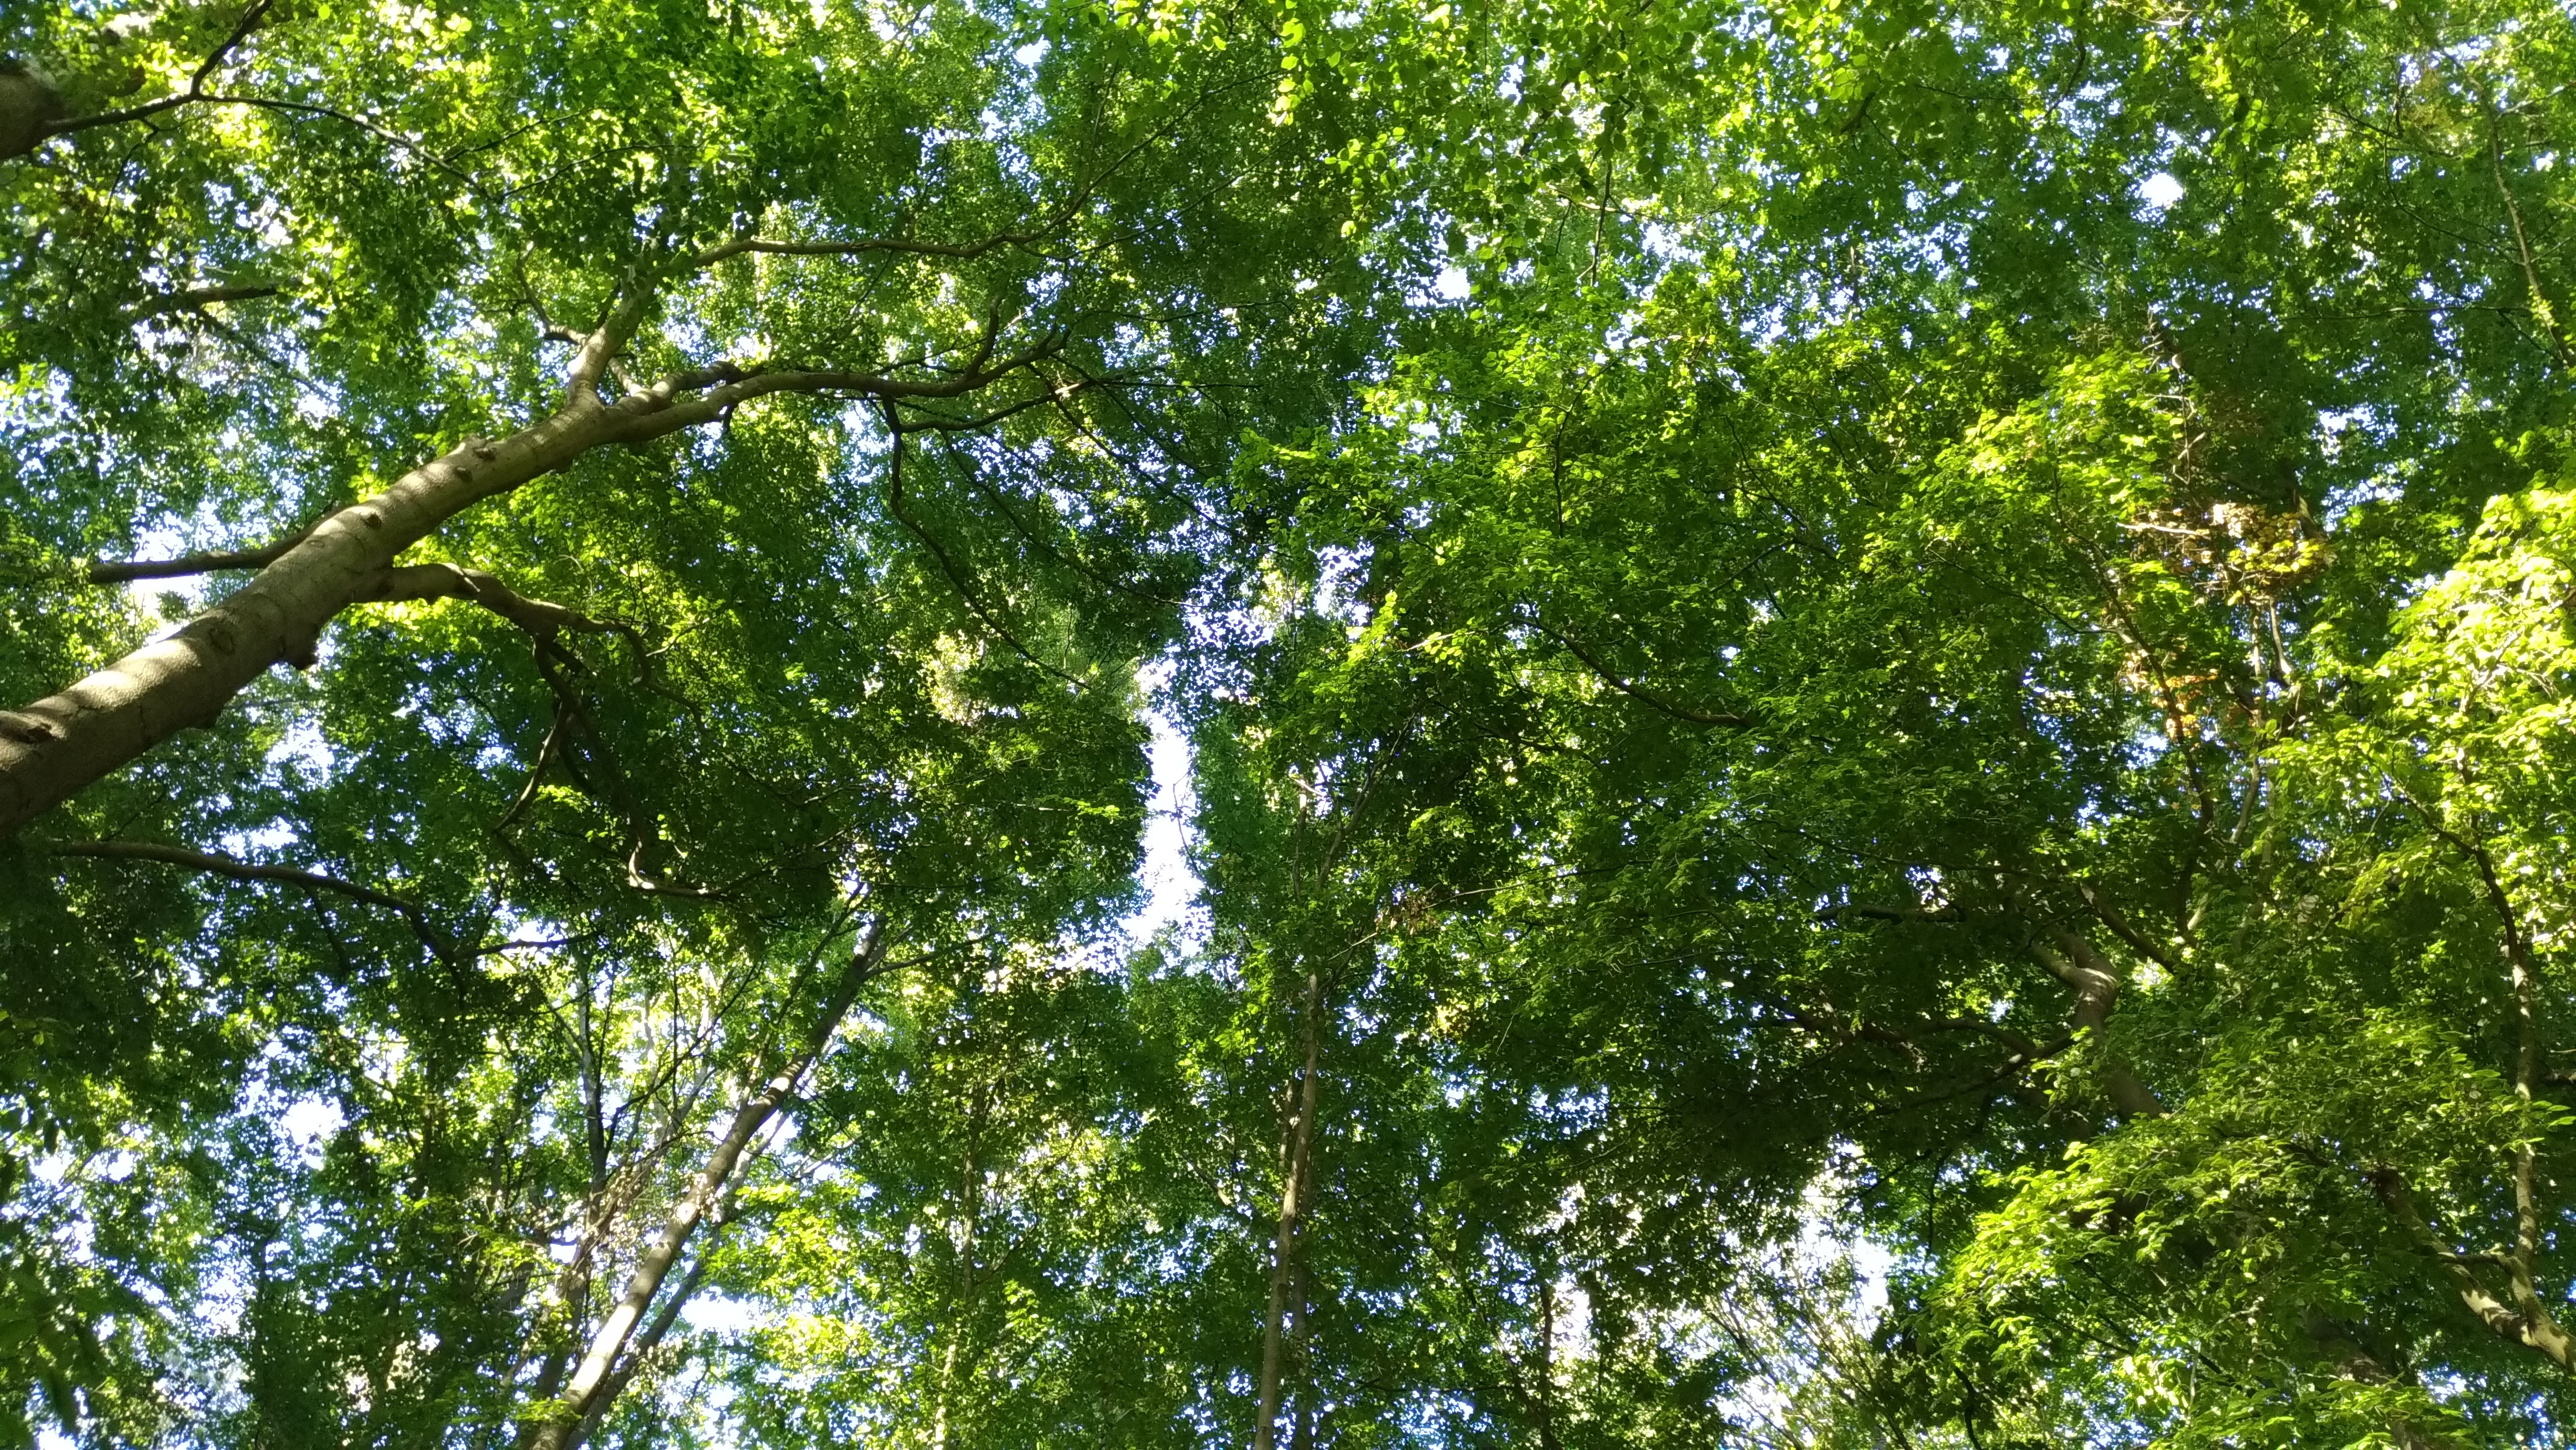
crown, canopy, tree, forest, branch, ecosystem, vegetation, woody plant, leaf, temperate broadleaf and mixed forest, nature reserve, sky, woodland, grove, deciduous, old growth forest, plant, sunlight, birch, biome, rainforest, valdivian temperate rain forest, jungle, trunk, temperate coniferous forest, spring